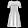
Label: Dress